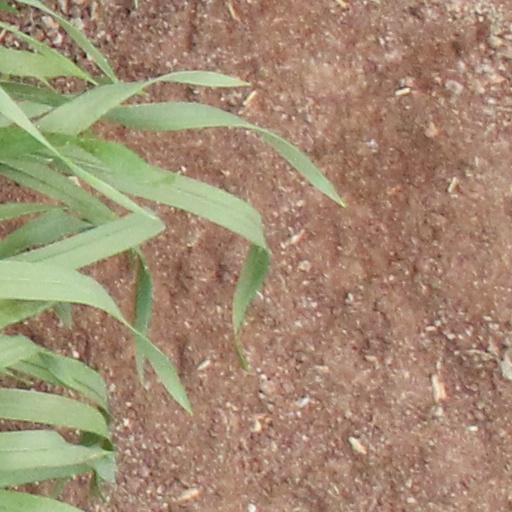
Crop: wheat